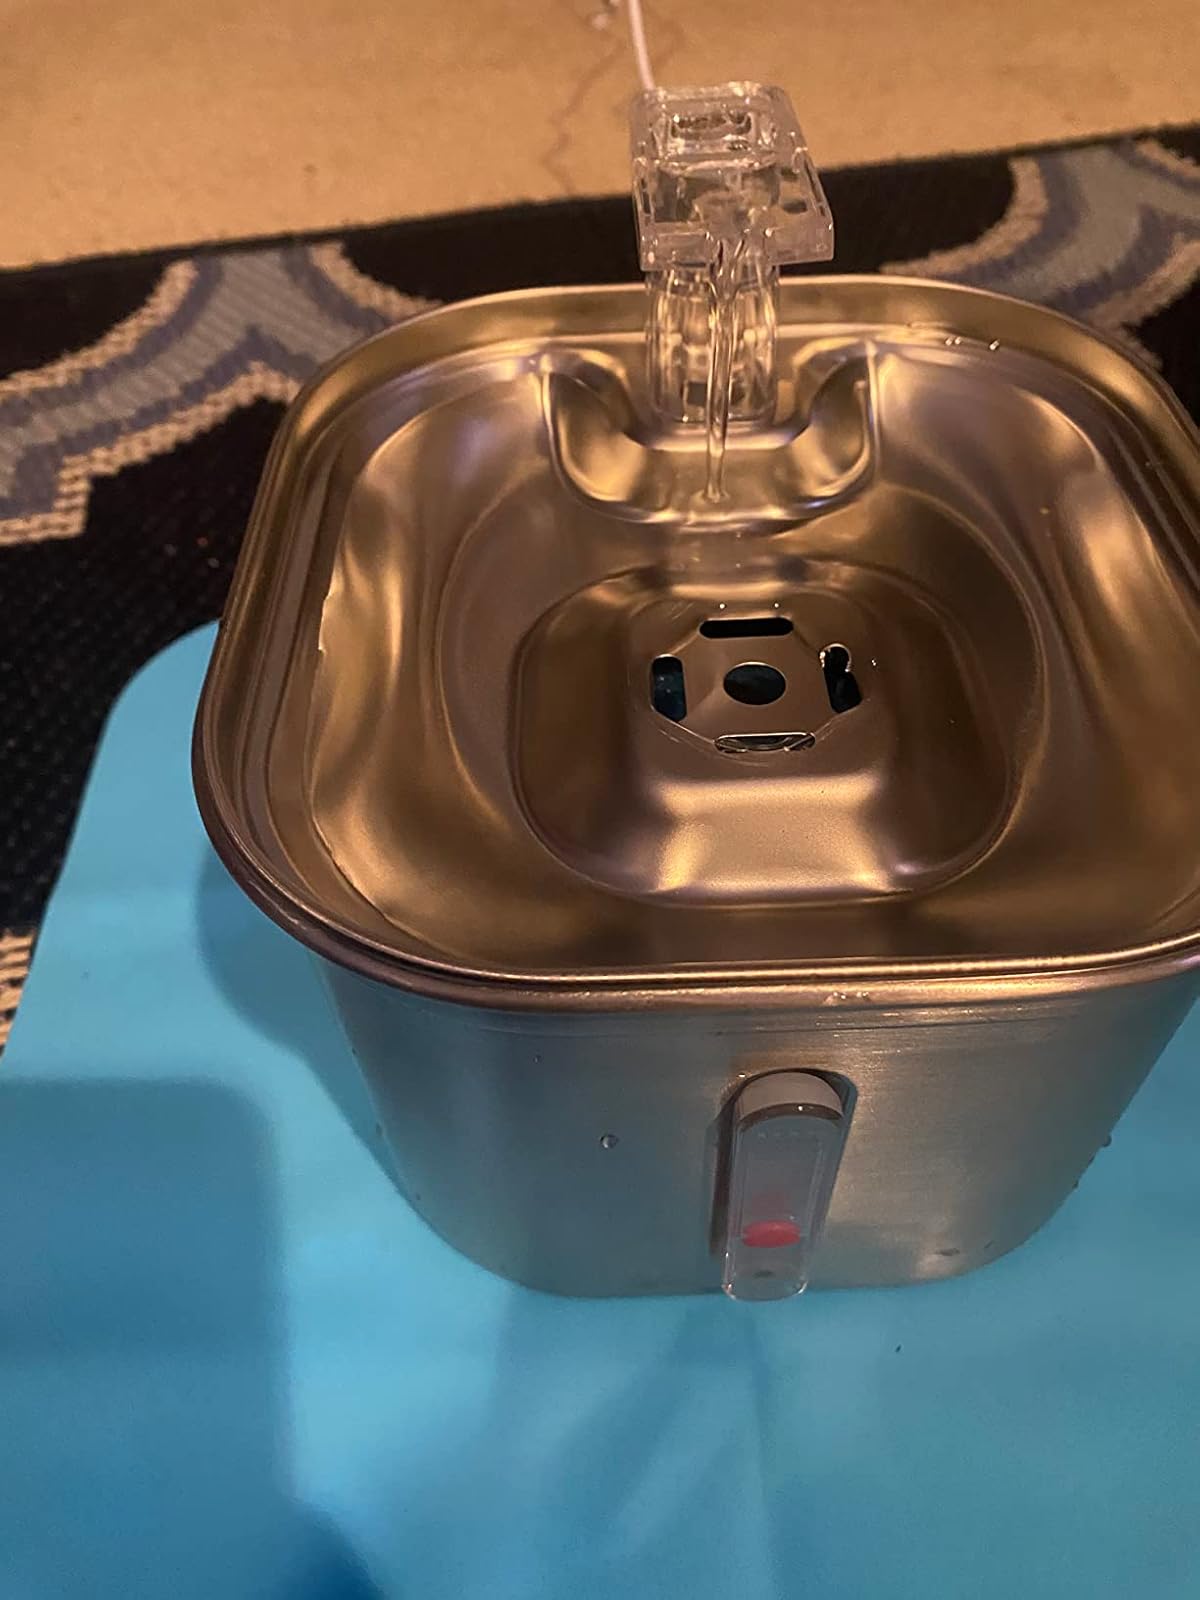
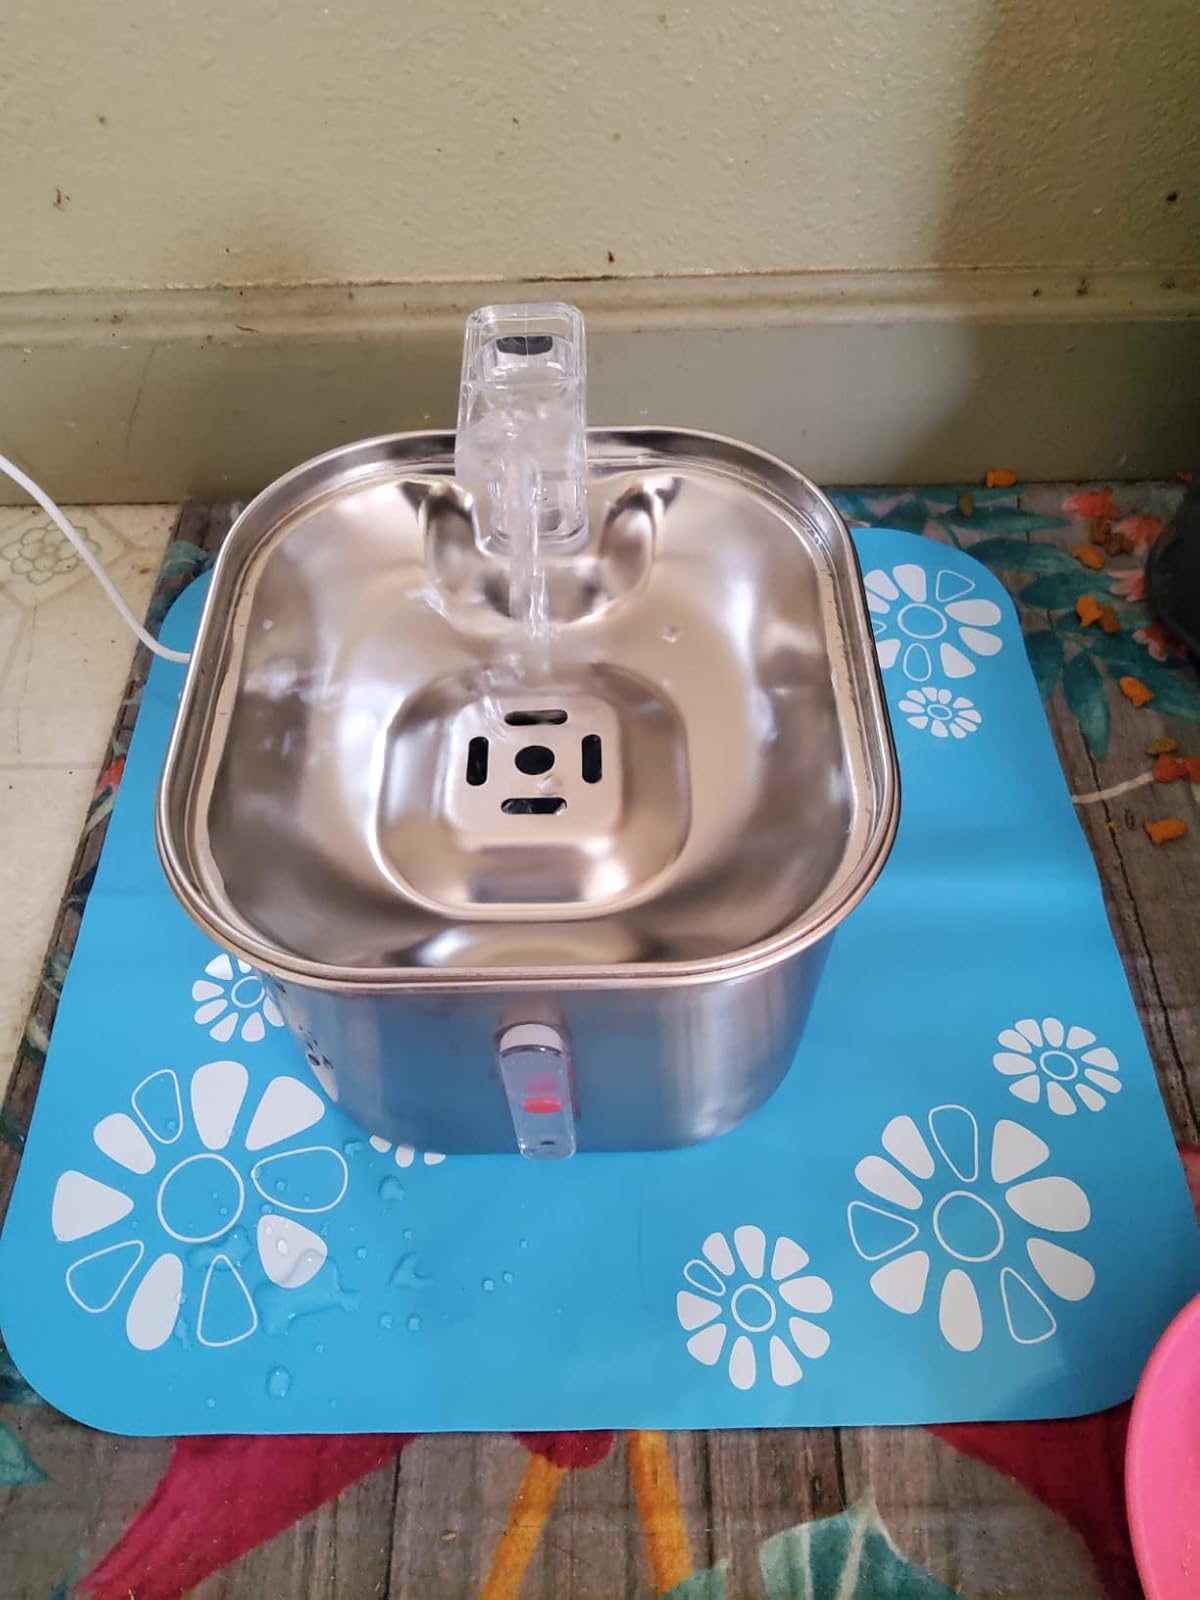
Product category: items_bowl
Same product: yes